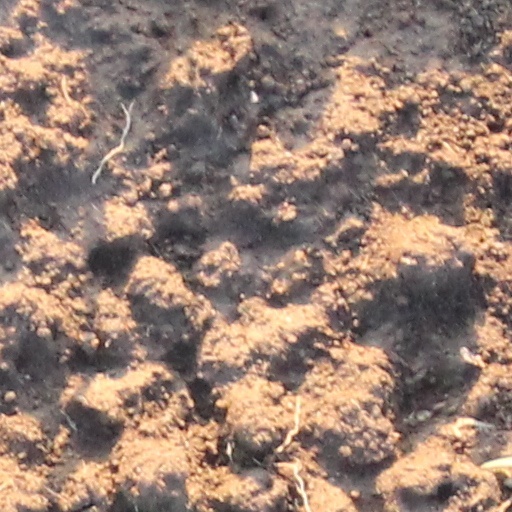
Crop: wheat